LittleBits

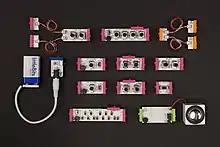
The LittleBits synth kit

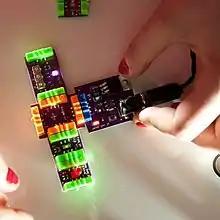
A system assembled using "littleBits" modules

In August 2013, the company released the Base, Premium and Deluxe Kits, the first kits to feature the current bits and modules. The goal is to make getting started with littleBits easier and containing the most important modules than other kits.